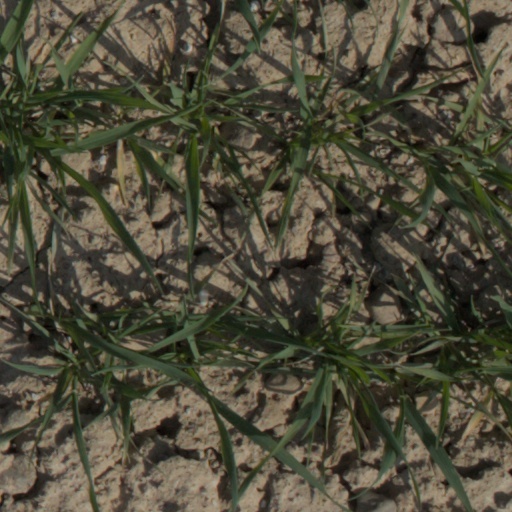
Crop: wheat